Võ Nguyên Giáp

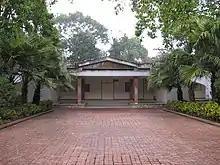
D67 in Hanoi Citadel was the military headquarters of General Giáp during the war

Giáp remained commander in chief of the PAVN throughout the war against South Vietnam and its allies, the United States, South Korea, Australia, Thailand, New Zealand and the Philippines. He oversaw the expansion of the PAVN from a small self-defense force into a large conventional army, equipped by its communist allies with considerable amounts of relatively sophisticated weaponry, although that did not usually match the weaponry of the Americans.